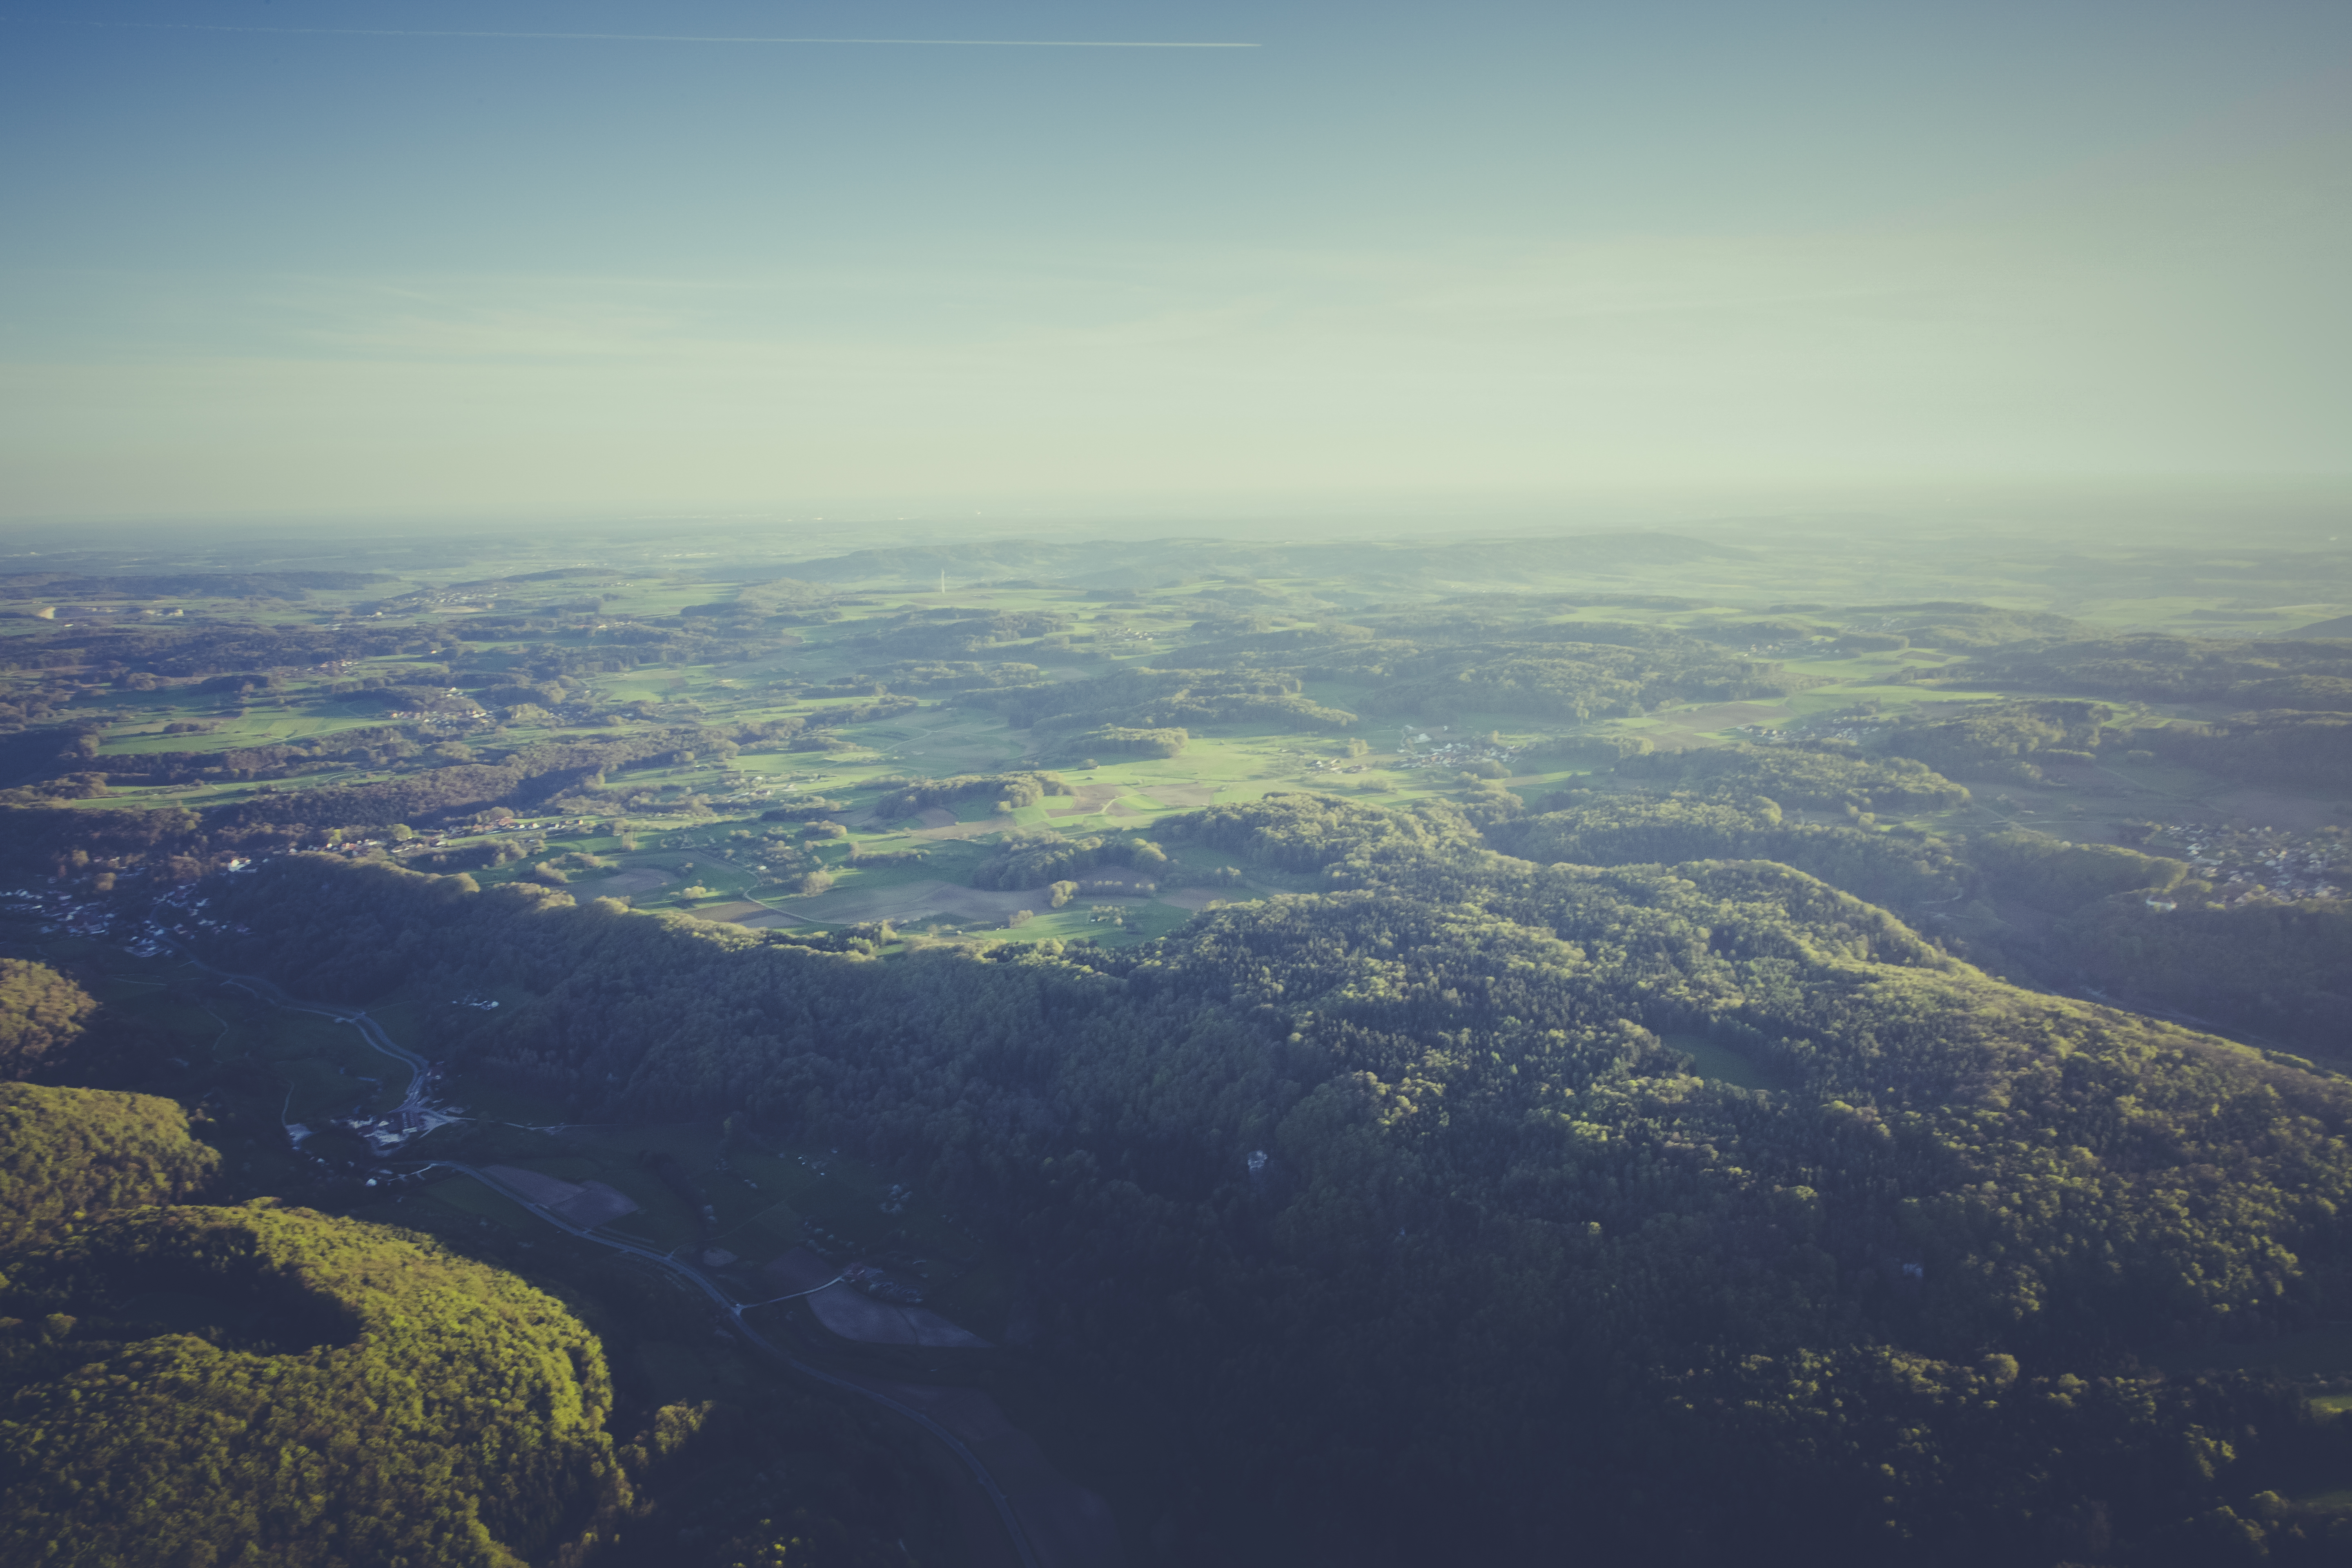
landscape, sea, coast, nature, forest, horizon, mountain, cloud, sky, fog, sunrise, sunlight, morning, hill, dawn, atmosphere, river, mountain range, travel, dusk, evening, scenic, flight, aerial, plain, trees, outdoors, hills, daylight, bird's eye view, aerial photography, geographical feature, atmospheric phenomenon, atmosphere of earth, mountainous landforms